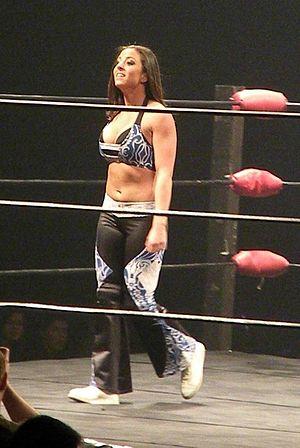
catcheuse serena deeb a american wrestling rampage 2009 paris